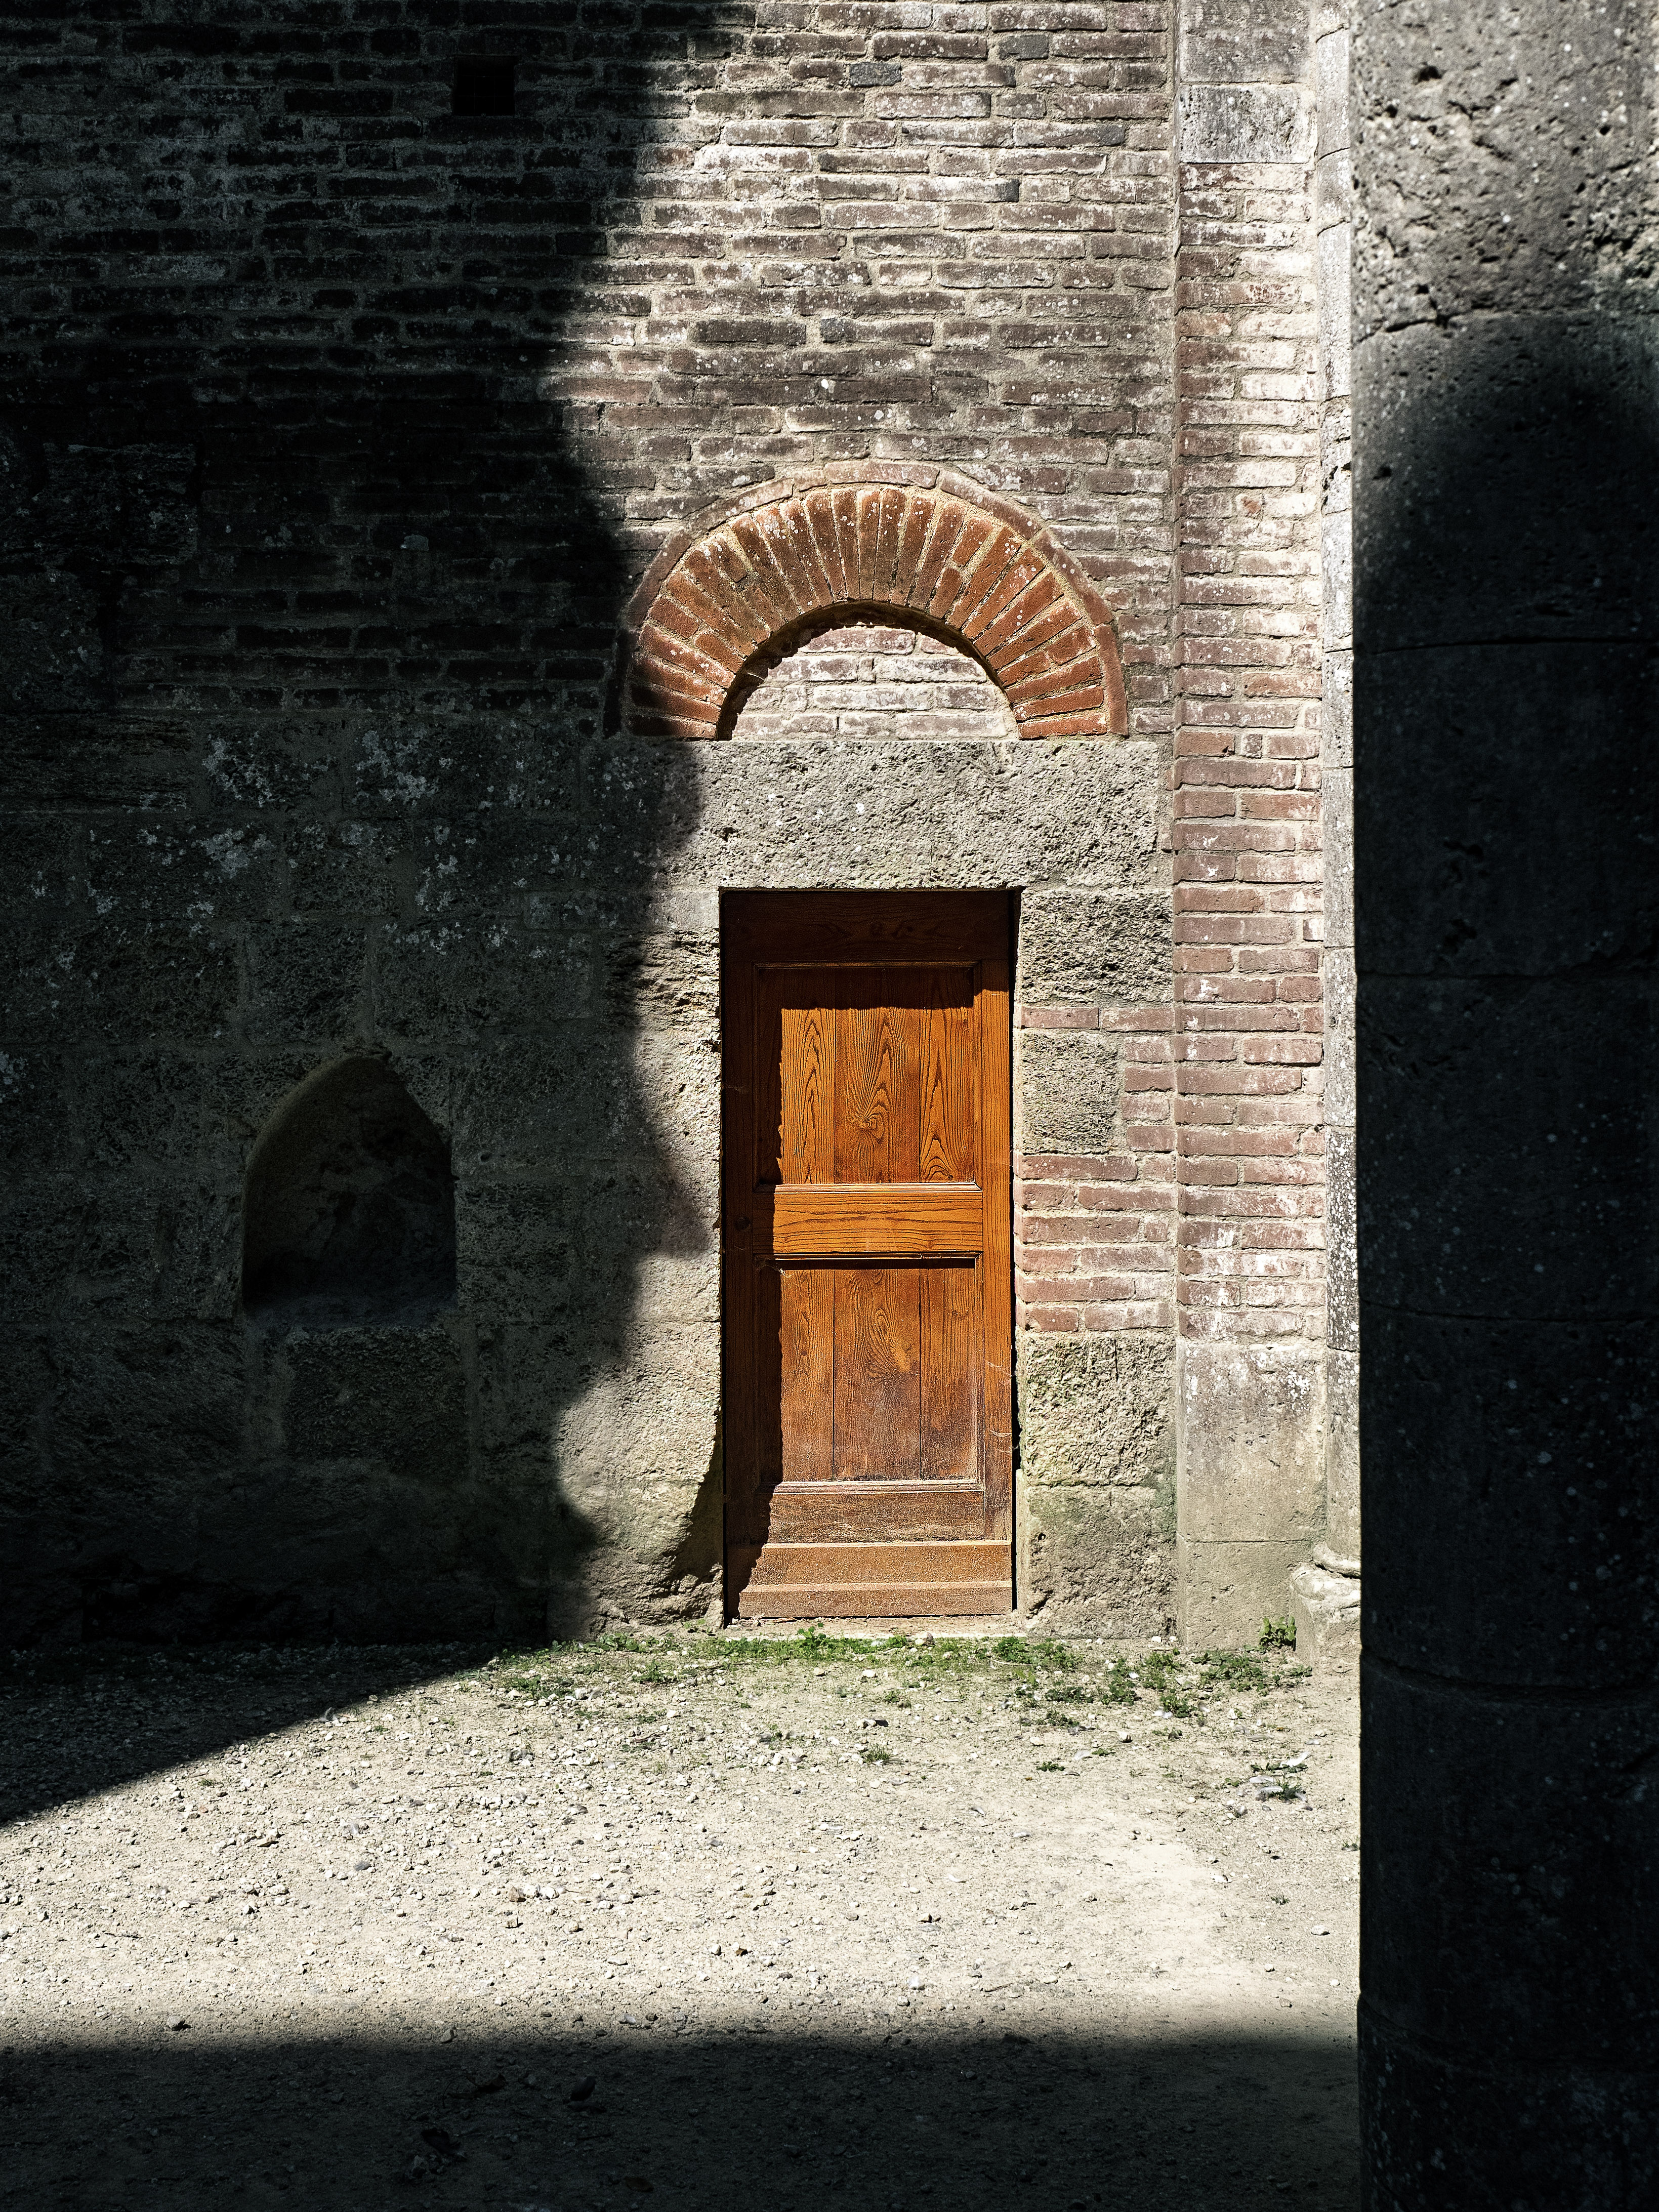
light, architecture, wood, house, window, wall, arch, color, shadow, italy, darkness, chapel, black, brick, door, temple, it, shape, toscana, chiusdino, ancient history